Renewable energy in Taiwan

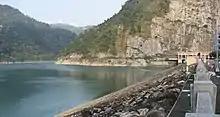
Mingtan Pumped Storage Hydro Power Plant in Shuili Township, Nantou County

The first hydro power plant in Taiwan was built in 1905 during the Japanese rule of Taiwan. Because of environmental concern, the construction of large hydro power plants are no longer planned, thus the trend moves to constructing small hydro power plants. In June 1995, Taipower and Water Resources Agency of the Ministry of Economic Affairs completed an investigation to determine the potential of hydro power in Taiwan. The research concluded that there is a potential of 11,730 MW theoretical hydro energy capacity, while the feasible capacity is 5,000 MW. Since 2001, contribution of electricity from hydro power has decreased due to the aftermath of the 1999 Chi-Chi earthquake.